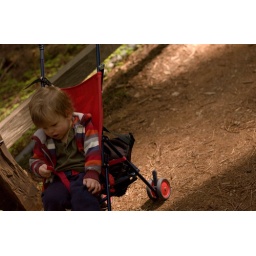
Little boy in the forest